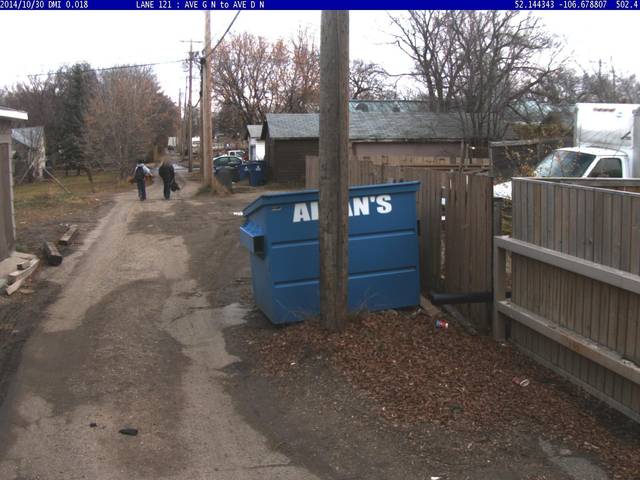
Region: Canada
Coordinates: 52.144, -106.679